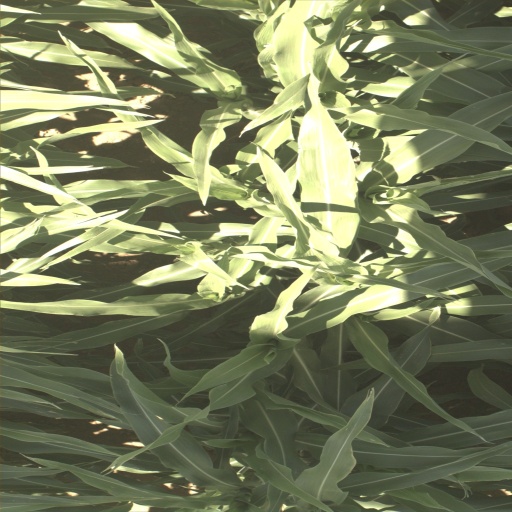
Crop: sorghum